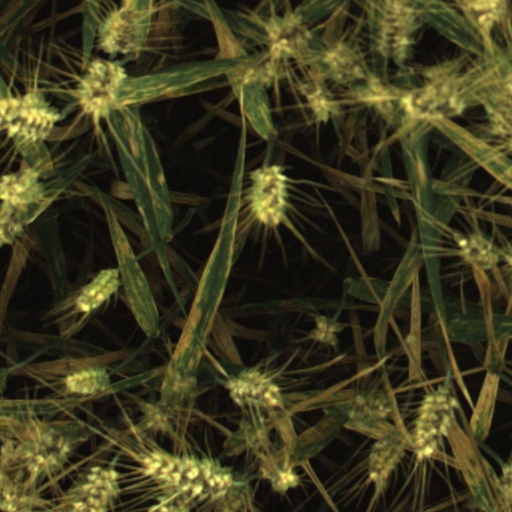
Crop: wheat